Karel Lodewijk Ledeganck

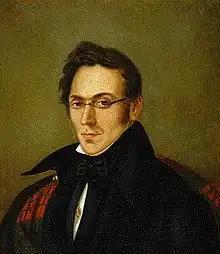
Karel Lodewijck Ledeganck

Karel Lodewijk Ledeganck (Eeklo, 9 November 1805 – Ghent, 19 March 1847) was a Flemish writer. He was of humble origin, but became extraordinary Professor at the University of Ghent. He started his career as a clerk, then became a judge, and school inspector before he came to teach at the university.